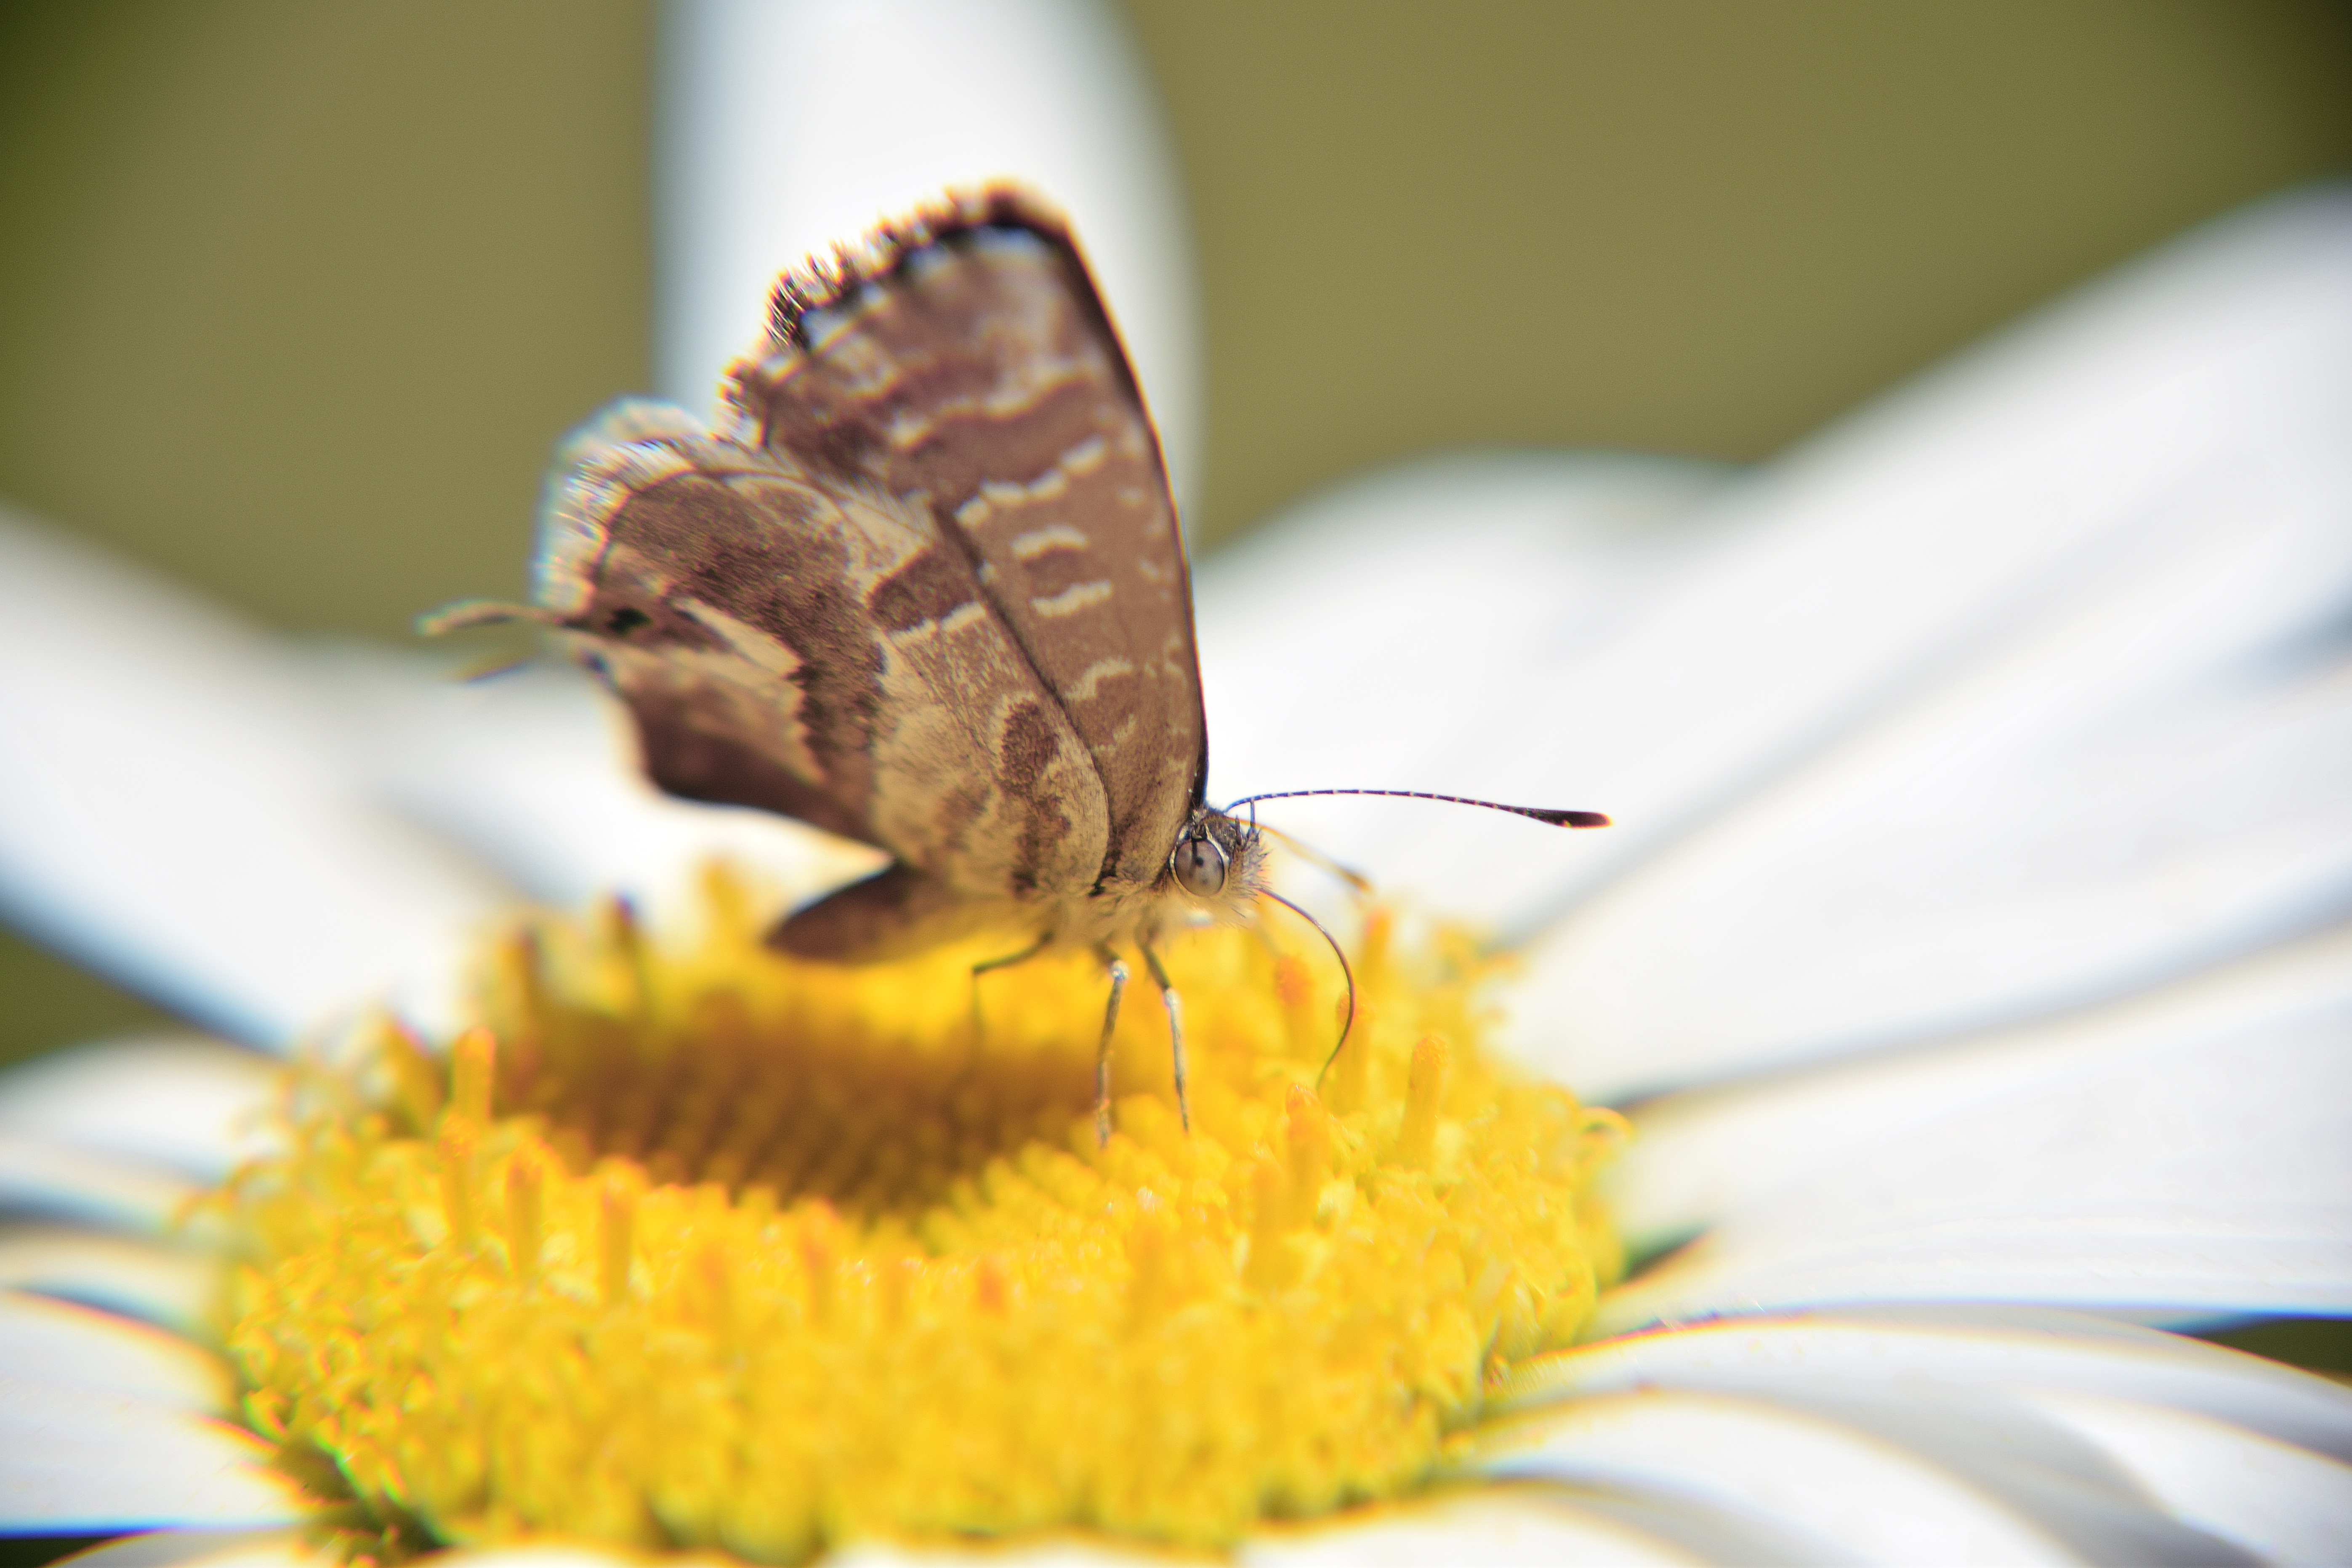
nature, photography, leaf, flower, petal, insect, macro, moth, butterfly, yellow, flora, fauna, invertebrate, close up, detail, nectar, margaret, macro photography, arthropod, white daisy, butterfly on flower, pollinator, small butterfly, butterfly on daisy, moths and butterflies, lycaenid, colias